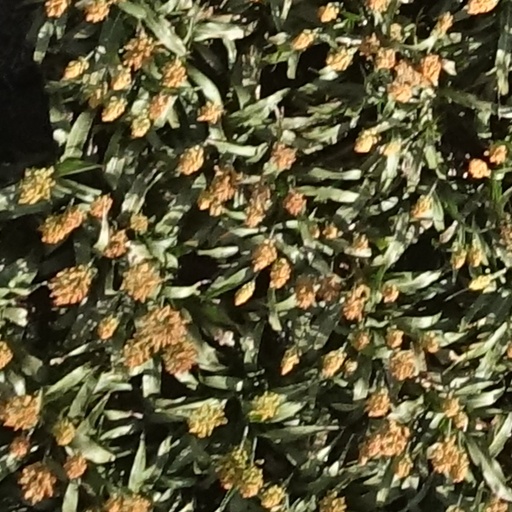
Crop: sorghum